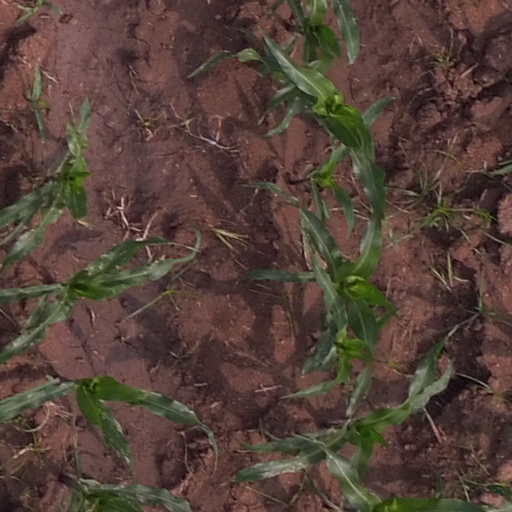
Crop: maize; corn